Railroaders Memorial Museum

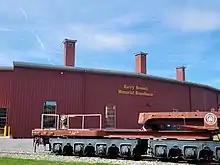
The Harry Bennett Memorial Roundhouse opened on museum grounds in 2010.

The National Park Service's interest in western Pennsylvania's historic roads and sites led to the formation of America's Industrial Heritage Project in 1988. Congress authorized the commission to identify historic sites of heavy industry and to help develop a more interconnected tourism industry in southwestern Pennsylvania. The commission identified the cities of Altoona and Johnstown as potential focal points for the new tourist industry. As part of the program, the Railroaders Memorial Museum collaborated with officials from the National Park Service to renovate tourist facilities at the nearby Horseshoe Curve. The $5.8 million renovations were completed in 1992 with the dedication of a new visitors center to be operated by the museum.